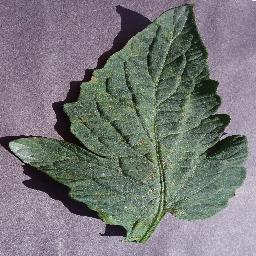
Label: Tomato___Target_Spot